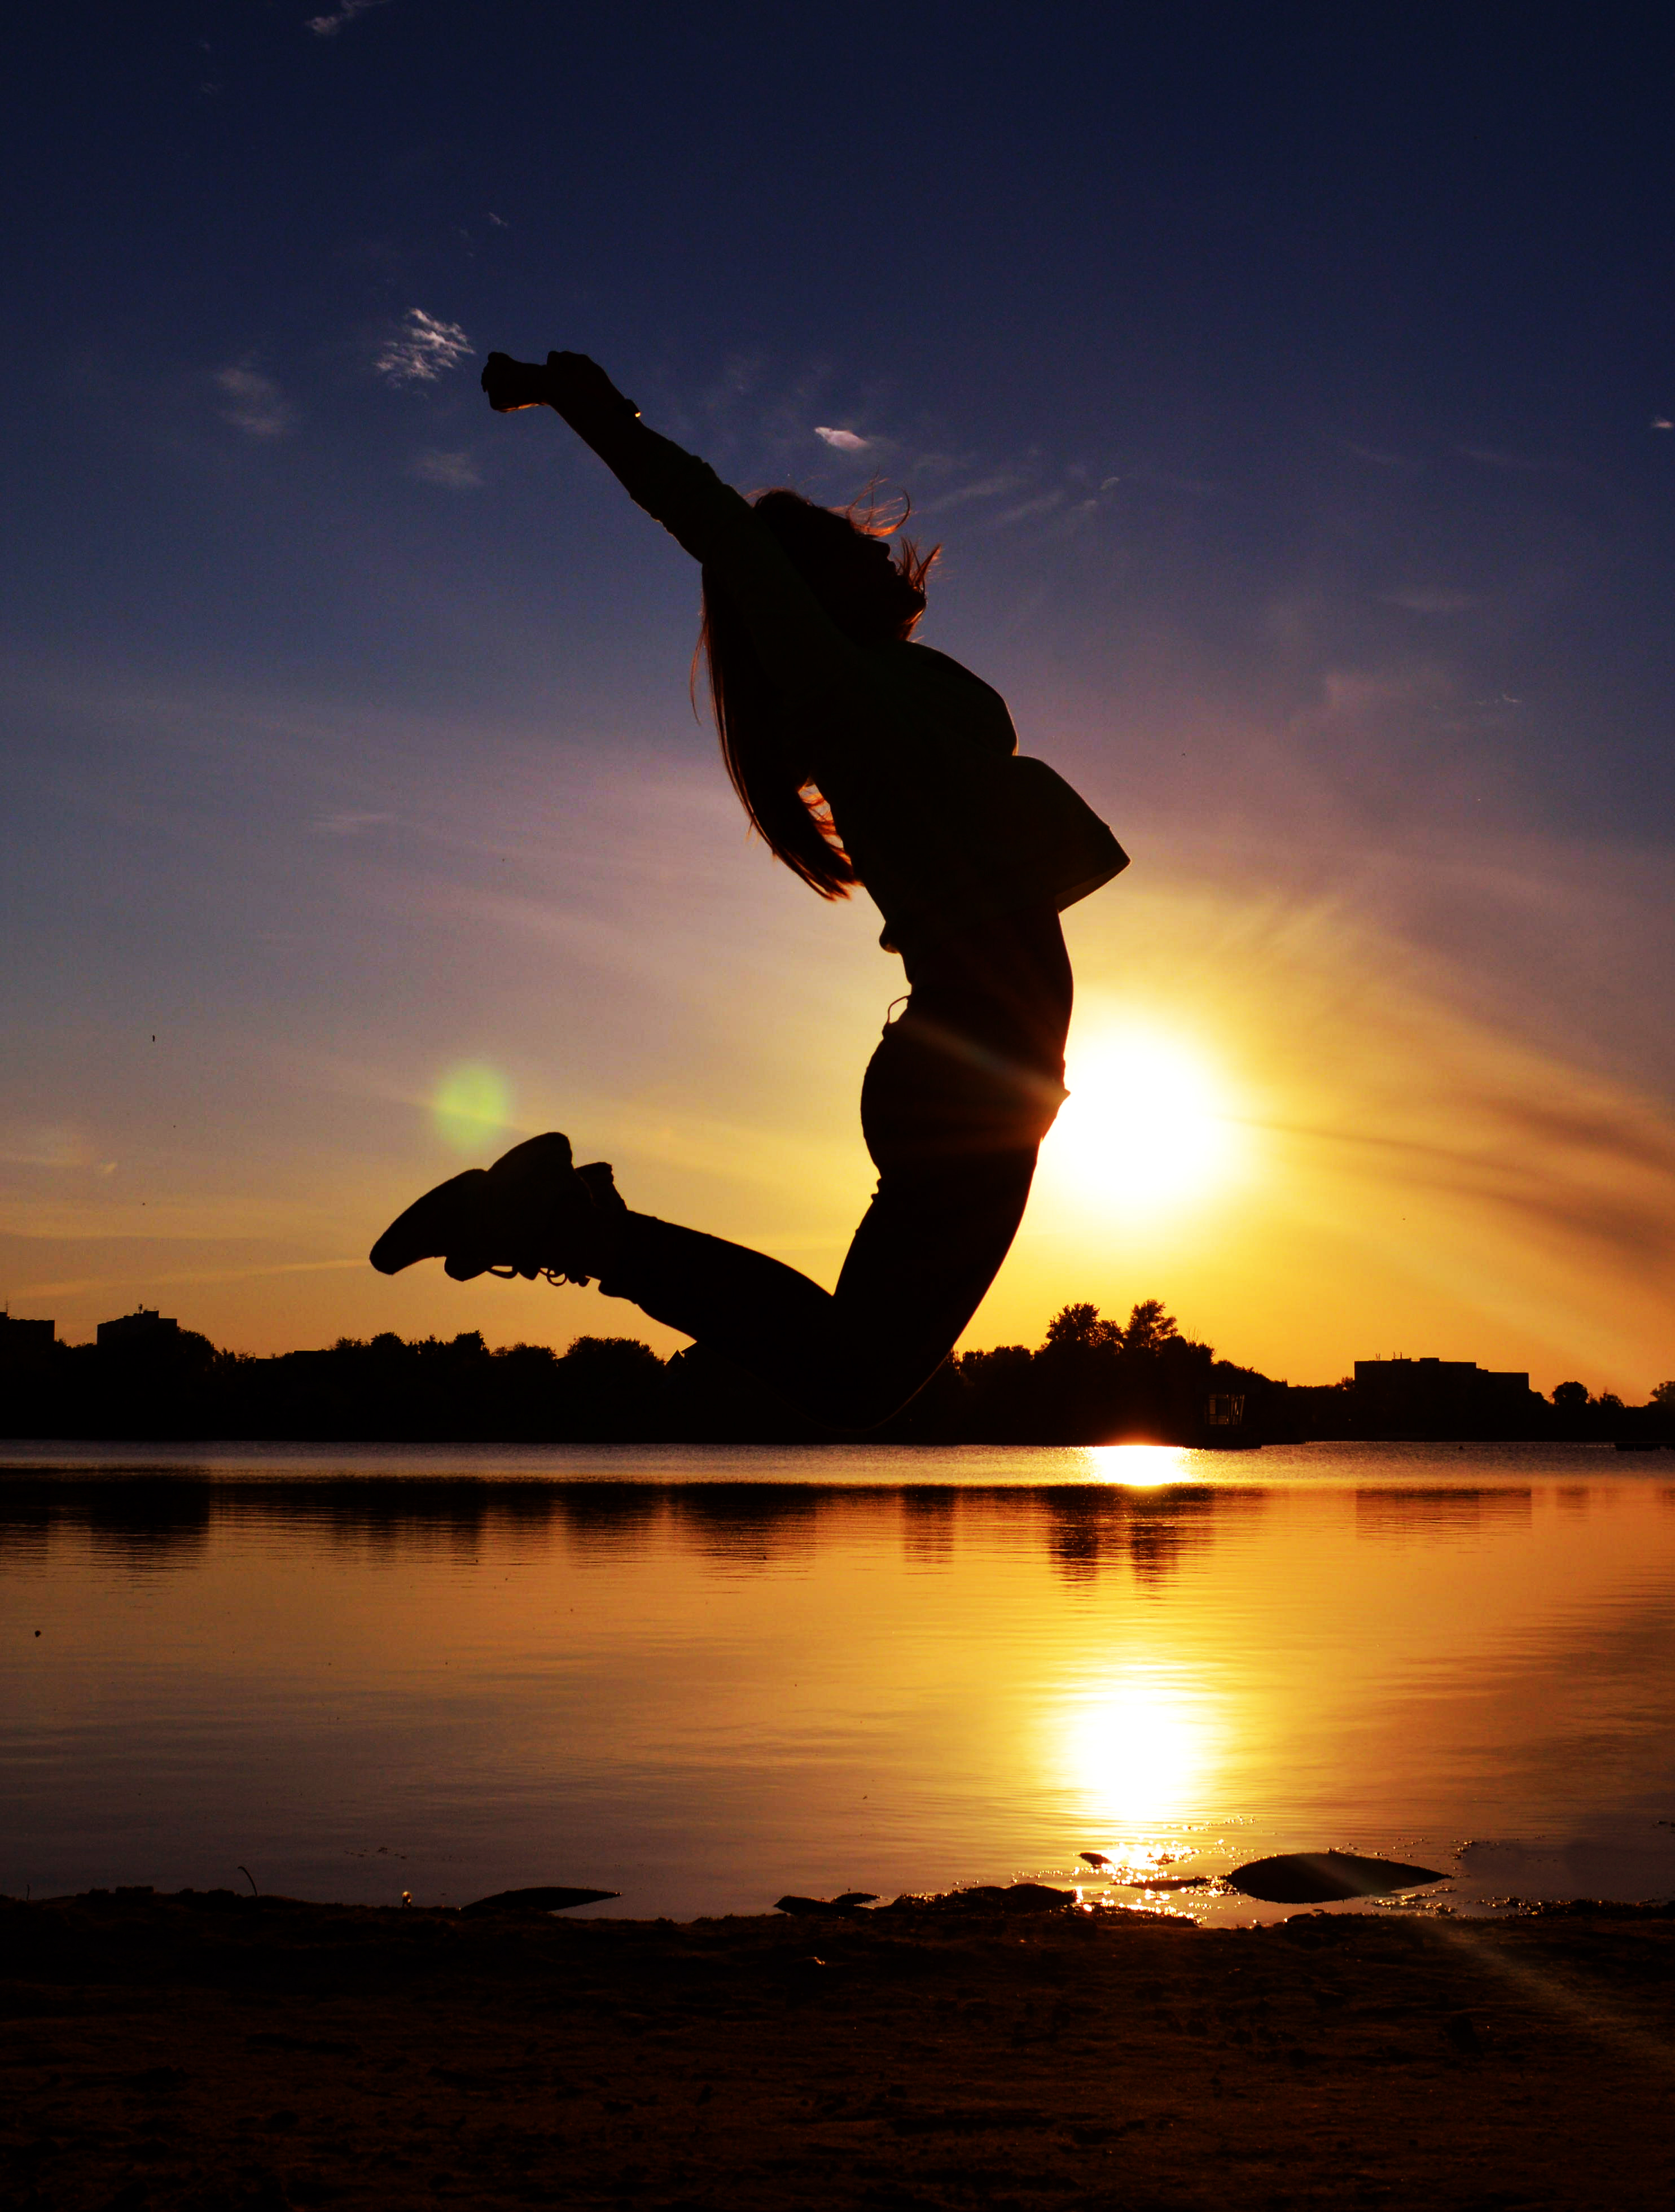
sea, water, silhouette, person, cloud, girl, sun, woman, sunrise, sunset, sunlight, morning, dawn, river, jump, jumping, dusk, evening, reflection, riverside, atmosphere of earth